Scroll compressor

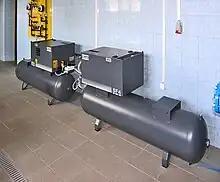
Scroll compressors with air tanks

These devices are known for operating more smoothly, quietly, and reliably than conventional compressors in some applications.